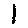
Label: 1